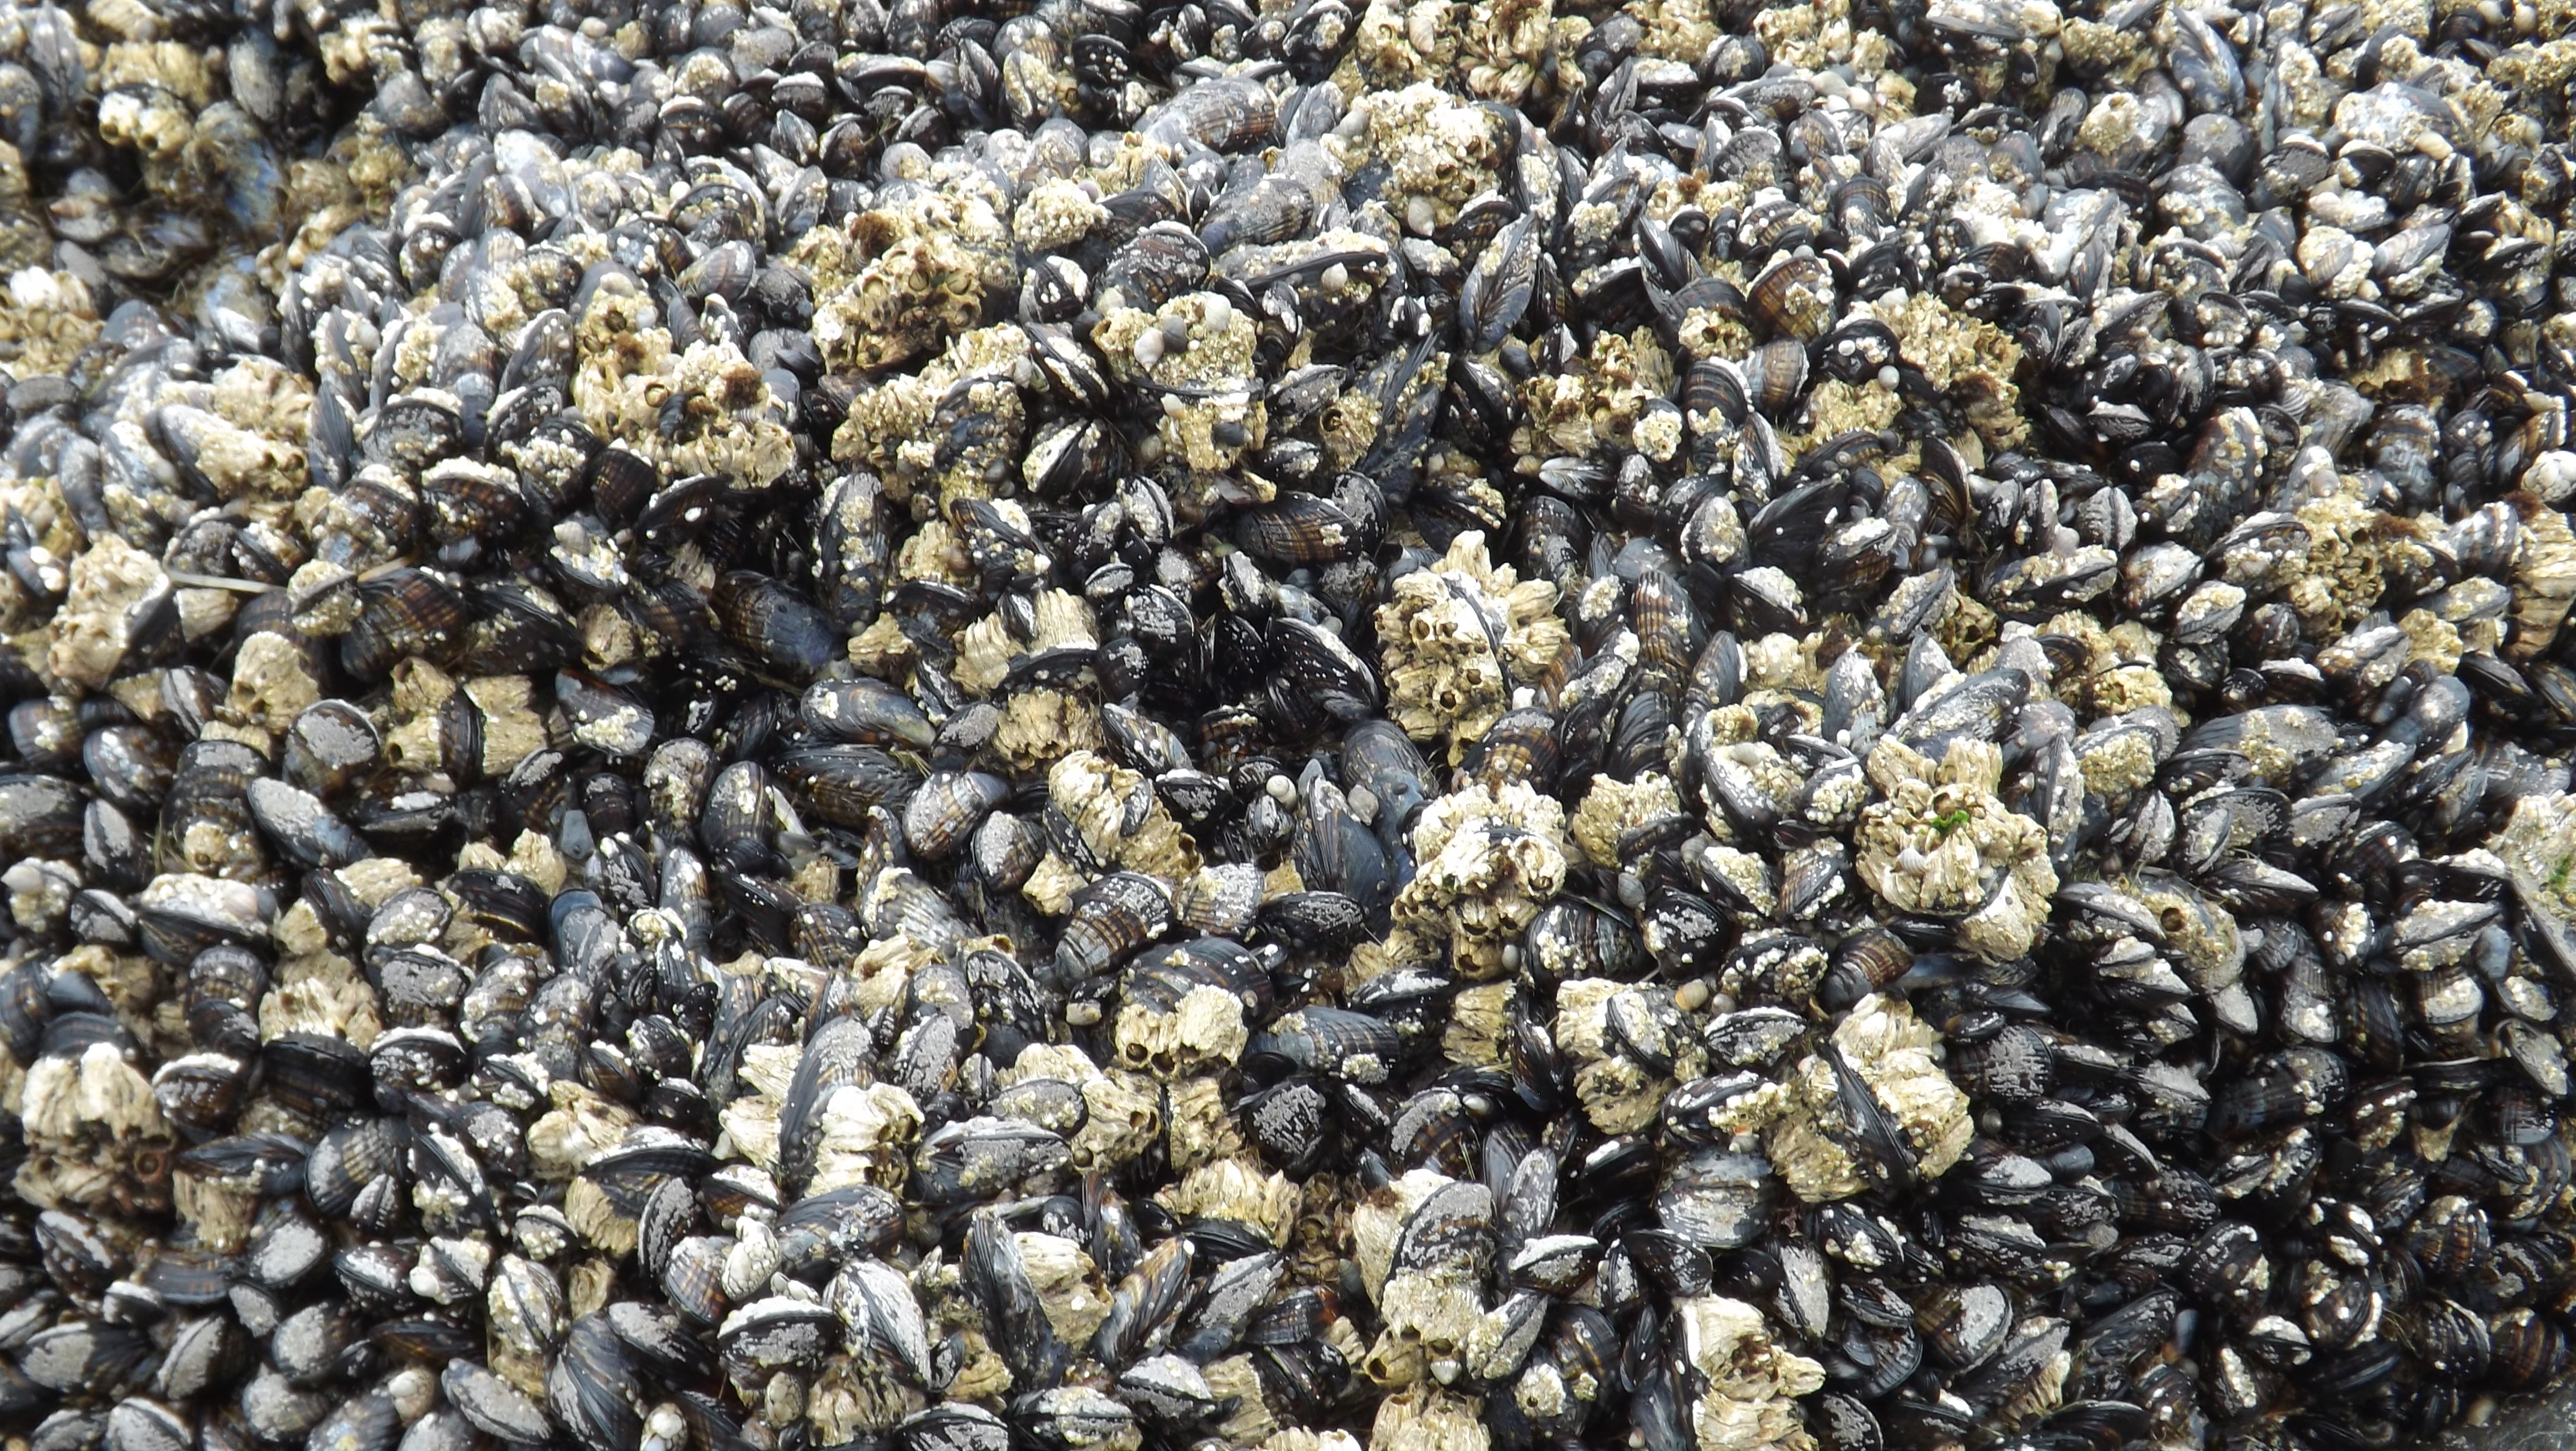
sea, rock, ocean, flower, food, collection, produce, pebble, seafood, material, invertebrate, seashell, nautical, gravel, marine, cockle, sunflower seed, clams oysters mussels and scallops